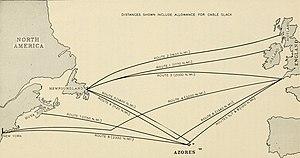
TAT-1 est le premier câble sous-marin téléphonique transocéanique. Posé dans l'Océan Atlantique entre Oban en Écosse et Clarenville dans la province de Terre-Neuve-et-Labrador au Canada il est mis en service le 25 septembre 1956. Sa capacité initiale était de 35 liaisons téléphoniques simultanées. Il fut en service jusqu'en 1978.